IndieWebCamp

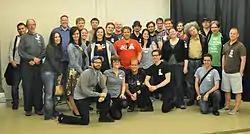
IndieWebCamp in 2011

IndieWebCamp is a technology BarCamp that was founded in Portland, Oregon and has since been held all over the world, including at the offices of the "New York Times" and in Brighton, England. It describes itself as a 2-day creator camp focused on growing the independent web, and spawned the IndieWeb movement.